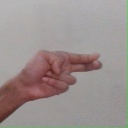
अक्षर: ह